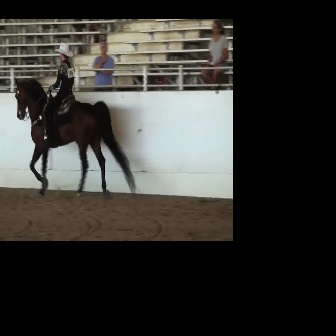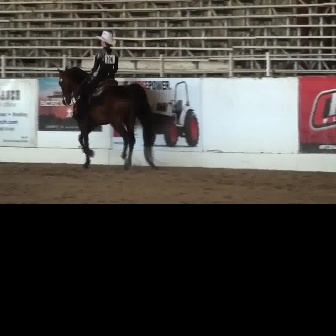
  Please identify the target specified by the bounding box [13,75,139,201] in the first image and locate it in the second image. Return the coordinates in [x_min,y_min,x_max,y_max] format.
Answer: [55,64,162,171]